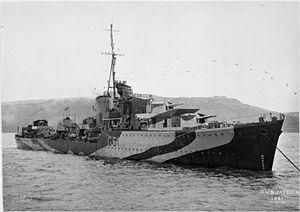
La bataille de Zouara était un bref combat naval durant la campagne de la Méditerranée de la Seconde Guerre mondiale qui a eu lieu dans la nuit du 19 janvier 1943 dans les eaux libyennes entre la Royal Navy et la Regia Marina à la fin de la campagne d'Afrique du Nord. La bataille s'est terminée par la destruction complète d'une flottille italienne de petits dragueurs de mines et de navires auxiliaires évacuant Tripoli.
Le HMS Javelin est un destroyer de classe J en service dans la Royal Navy pendant la Seconde Guerre mondiale.
La classe J, K et N est une série de 24 destroyers construite pour la Royal Navy et lancée en 1938.